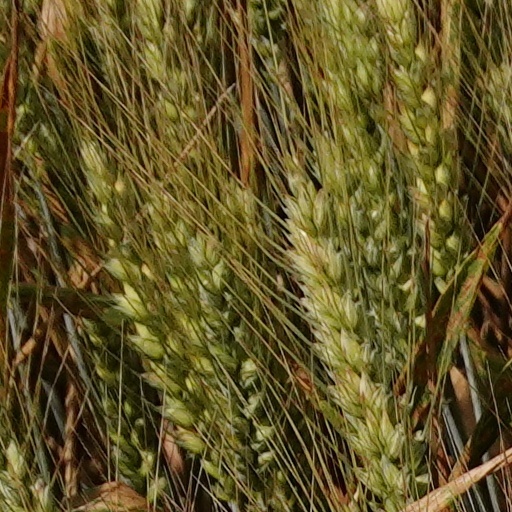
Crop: wheat